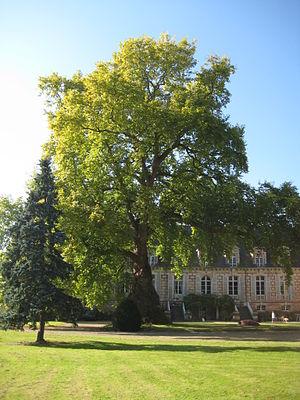
Platane d'Orient du château le Kinnor à Fervaques, Calvados, France. Plus vieux platane de France
Le château de Fervaques aussi appelé domaine de Fervaques ou château le Kinnor est un édifice situé sur les anciennes communes de Fervaques et Cheffreville-Tonnencourt et la commune nouvelle de Livarot-Pays-d'Auge dans le département français du Calvados. Construit essentiellement aux XVIᵉ et XVIIᵉ siècles, il a été remanié en particulier les intérieurs au XIXᵉ siècle. L'élégance de l'ensemble conservé confère au domaine un rôle de « témoignage d'un art de bâtir en Normandie, aux prémices de l'âge classique ».
Les arbres remarquables de France sont des arbres vivants exceptionnels par leur âge, leurs dimensions, leur forme, leur passé ou encore leur légende. Ces ligneux représentent un patrimoine naturel et culturel qui doit être conservé. Certains ont été classés « monument naturel » dans les années 1930.
Fervaques est une ancienne commune française, située dans le département du Calvados en région Normandie, devenue le 1ᵉʳ janvier 2016 une commune déléguée au sein de la commune nouvelle de Livarot-Pays-d'Auge.